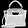
Label: Bag